Floribella (Brazilian TV series)

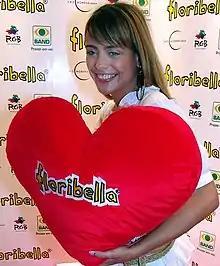
Juliana Silveira during the Floribella press conference.

In August 2004, inspired by the success of the Argentine version and national remakes such as "Chiquititas", Rede Bandeirantes announced the production of a Brazilian version of "Floricienta", reviving the company's drama department, which had been deactivated since 1998, when it produced "Meu Pé de Laranja Lima". Originally, Rede Bandeirantes planned to buy the Argentine version and show it dubbed in Brazil, but the decision was made to produce a Brazilian version. Patrícia Moretzsohn and Jaqueline Vargas, who were collaborators on "Malhação", were announced as the authors of the adaptation. Soon after, they announced the Portuguese title, "Floribella", formed by combining the words ""flor"" and ""Cinderela"".